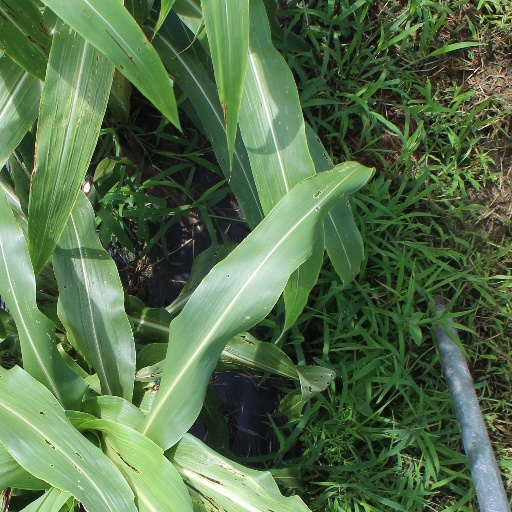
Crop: sorghum